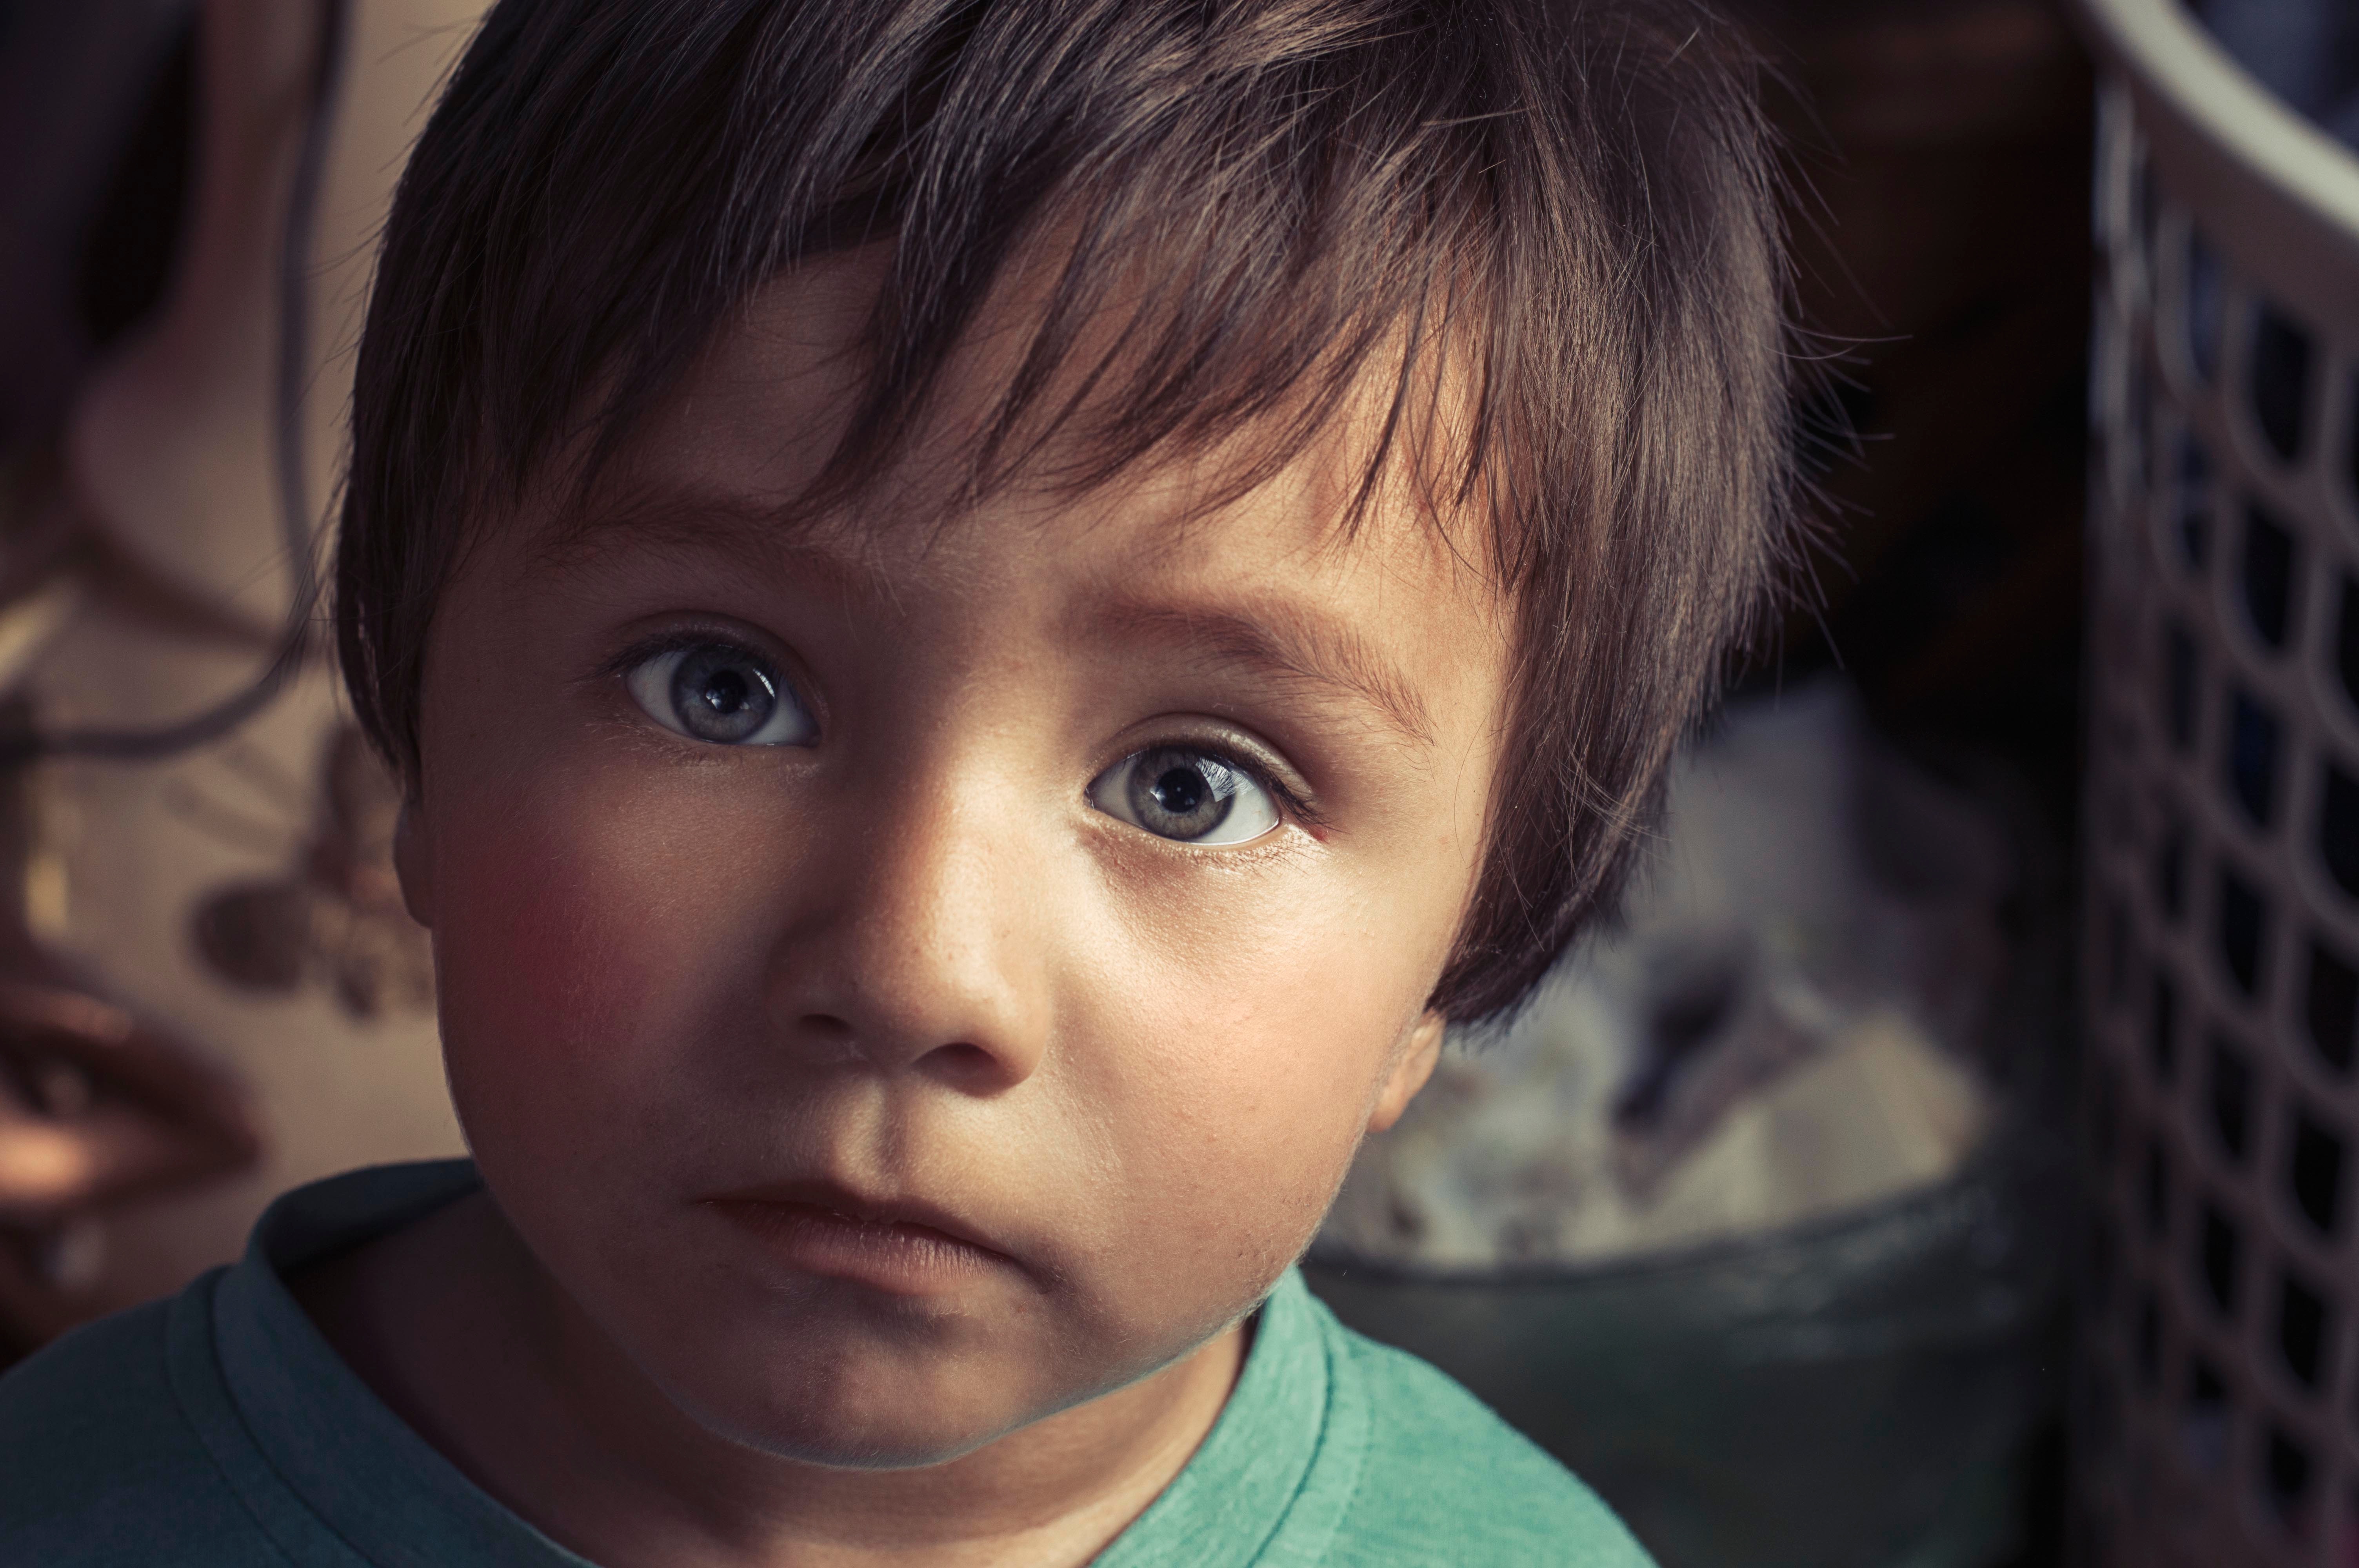
person, people, girl, hair, photography, boy, male, portrait, color, child, blue, facial expression, hairstyle, smile, close up, human body, face, nose, infant, toddler, eye, head, skin, organ, emotion, portrait photography